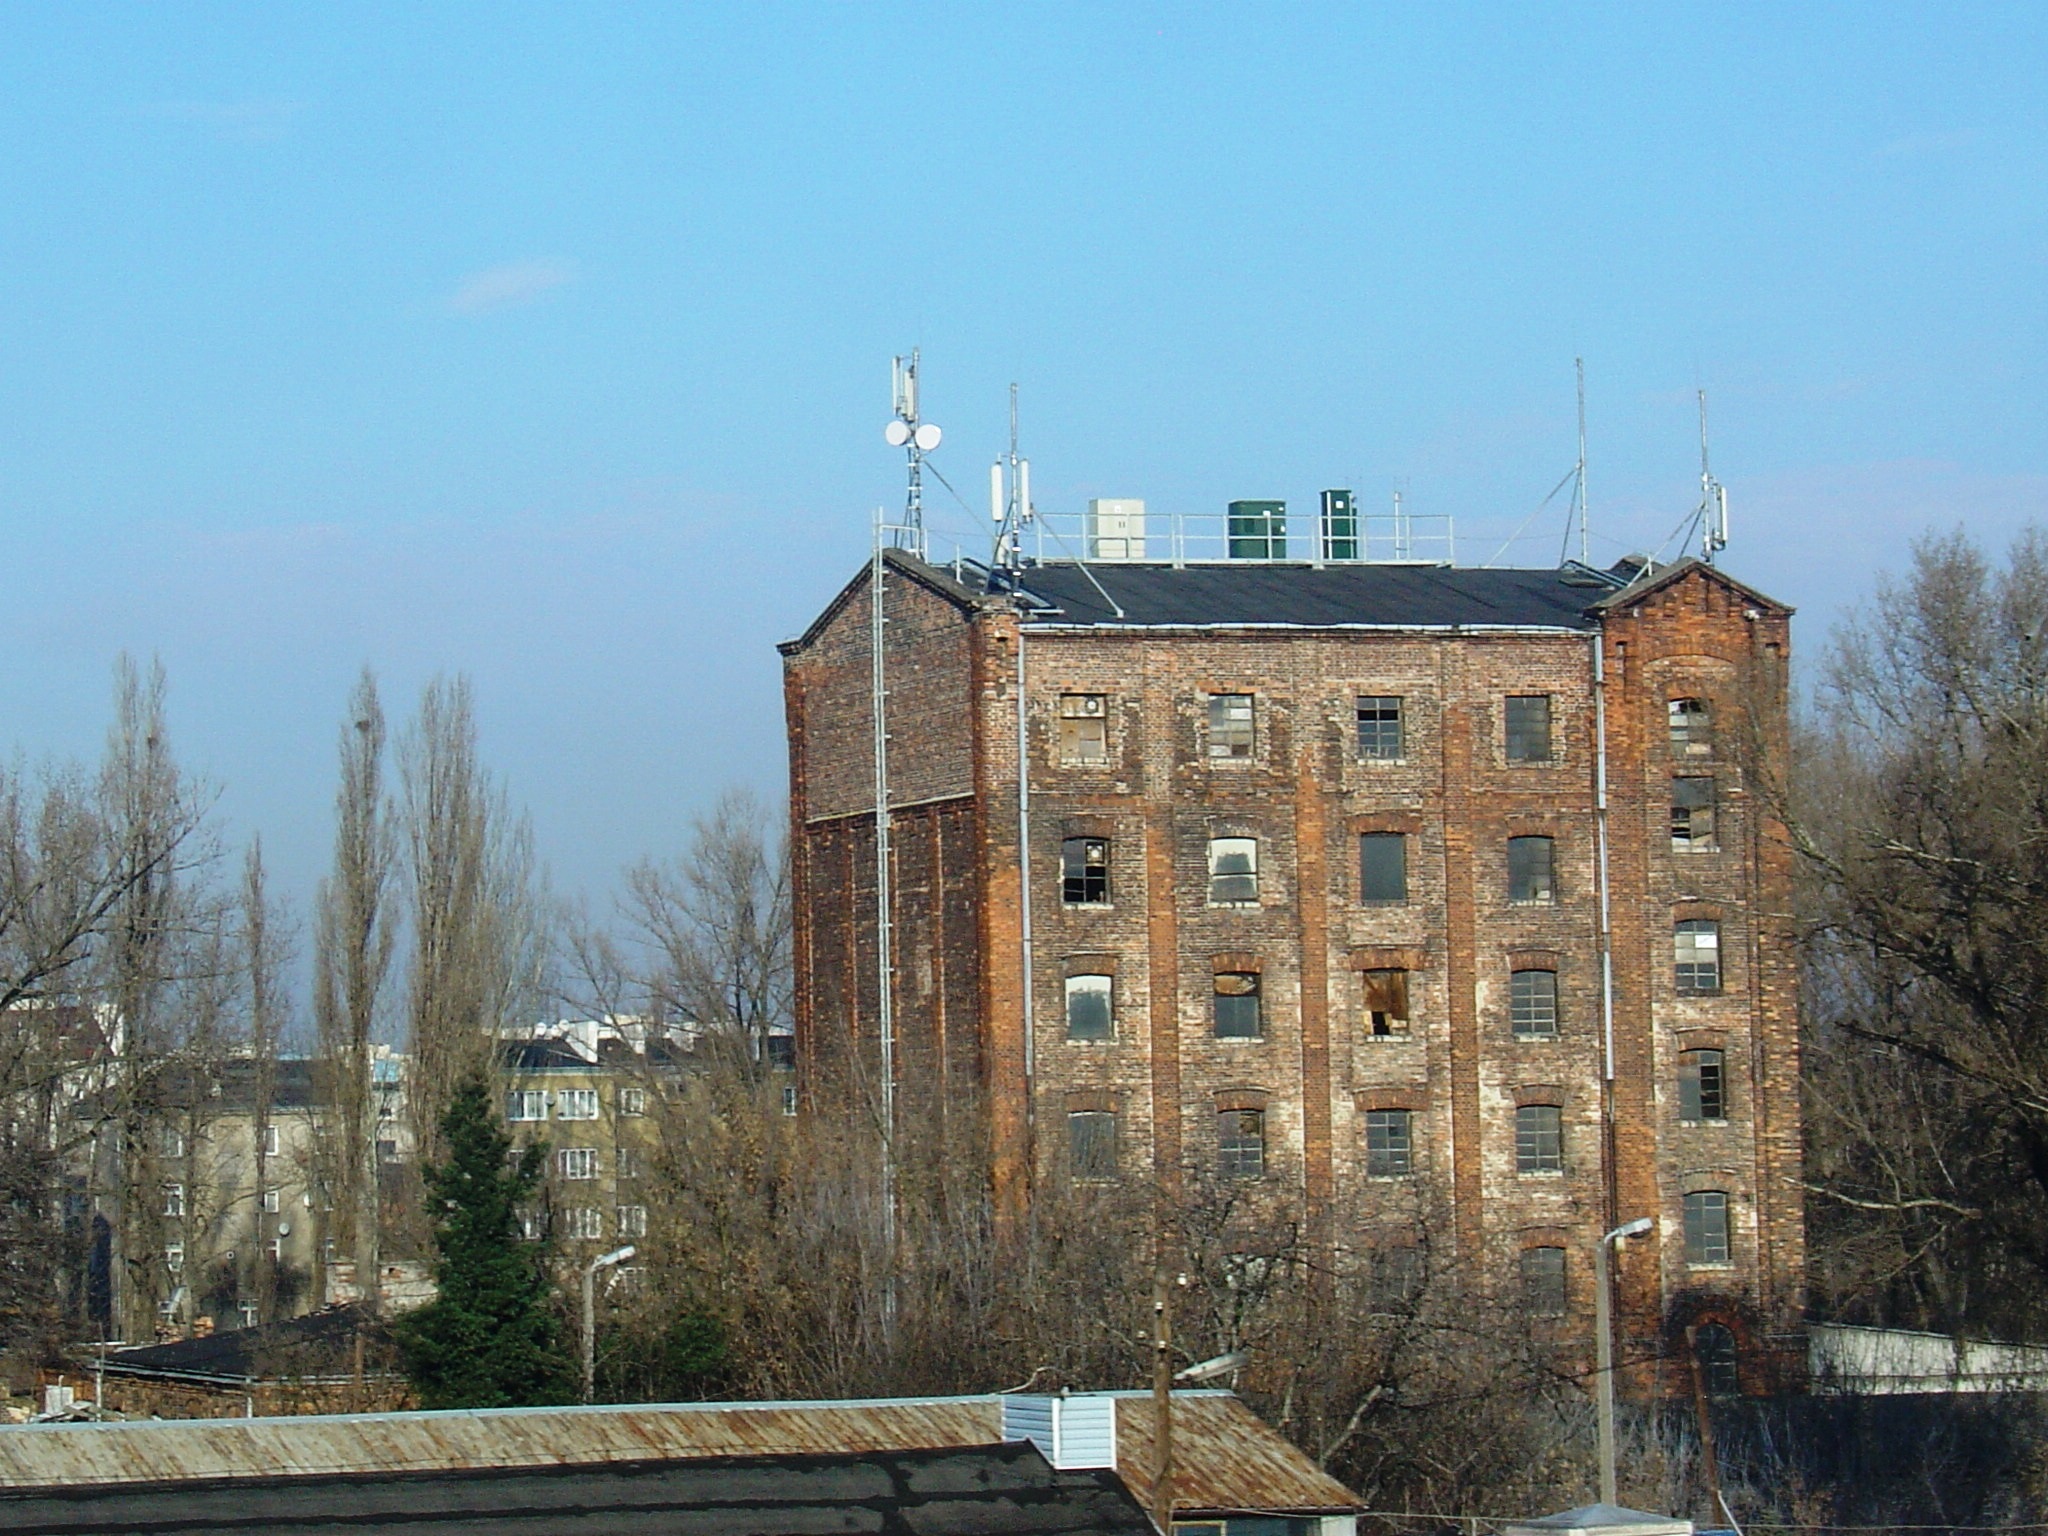
architecture, building, chateau, city, tourism, waterway, poland, estate, warsaw